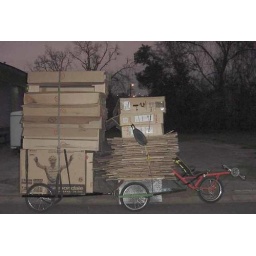
Get the boxes from the bike store and ship out our new bikes in the old boxes. Recycle!